Višnja Mosić

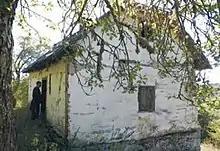
Višnje Mosić's home in Gornje Dubovo

Višnja Đurić was born in 1870 in the village of Gornje Dubovo. In the years before World War I, Mosić, became a member of Mlada Bosna, a revolutionary youth organization, which fought against the Austro-Hungarian occupation of Bosnia and Herzegovina and for unification with Serbia and other south Slavic countries. She performed the important role of carrying oral and written messages between the members of the organization and the National Defense organization in Serbia. She would often cross the border, unseen by the Austro-Hungarian army, by pretending to be taking her sheep out to pasture along the border. If she happened to be stopped by the military, she would put the written messages under her tongue and feign toothache or pretend she was deaf-mute. She would sometimes use her daughter Cvijeta and hide the messages in her hair plaits. On other occasions, she would sew the notes into the woolen clothes she wore. Following the Sarajevo assassination of Crown Prince Franz Ferdinand, Mosić was arrested and taken to prison in Sarajevo, where she spent two years, after which she was transferred to Vienna. In the trial that took place, she pretended she was feeble-minded and was released. She died on 13 September 1937.